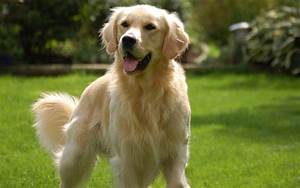
Label: cane